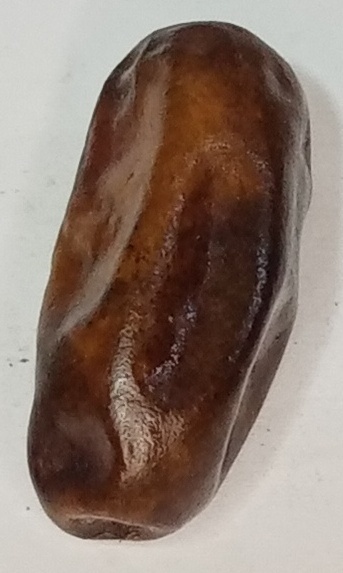
Variety: gajar
Size: small
Grade: grade-2